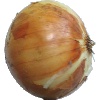
Label: white_onion